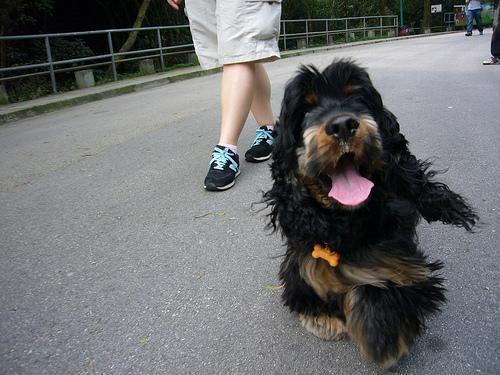
english cocker spaniel